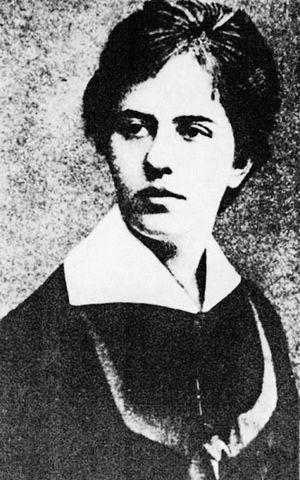
Draga Ljočić est une médecin et féministe serbe.